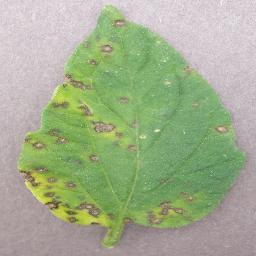
Label: Tomato___Septoria_leaf_spot